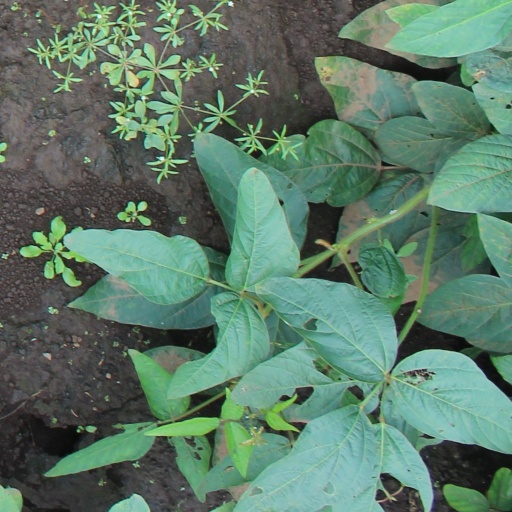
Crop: soybean